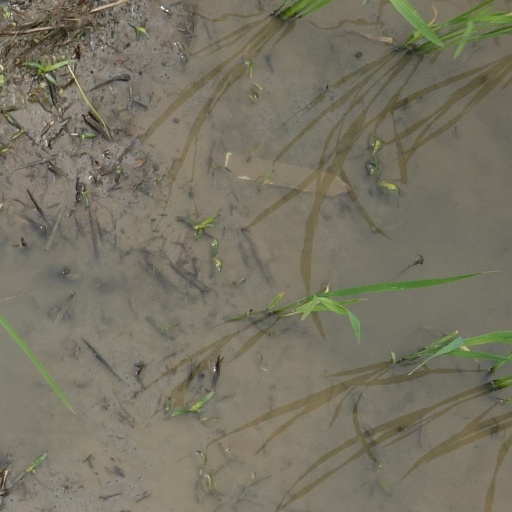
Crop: rice